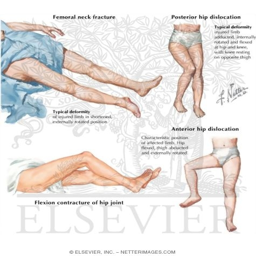
physical examination of the thigh and hip